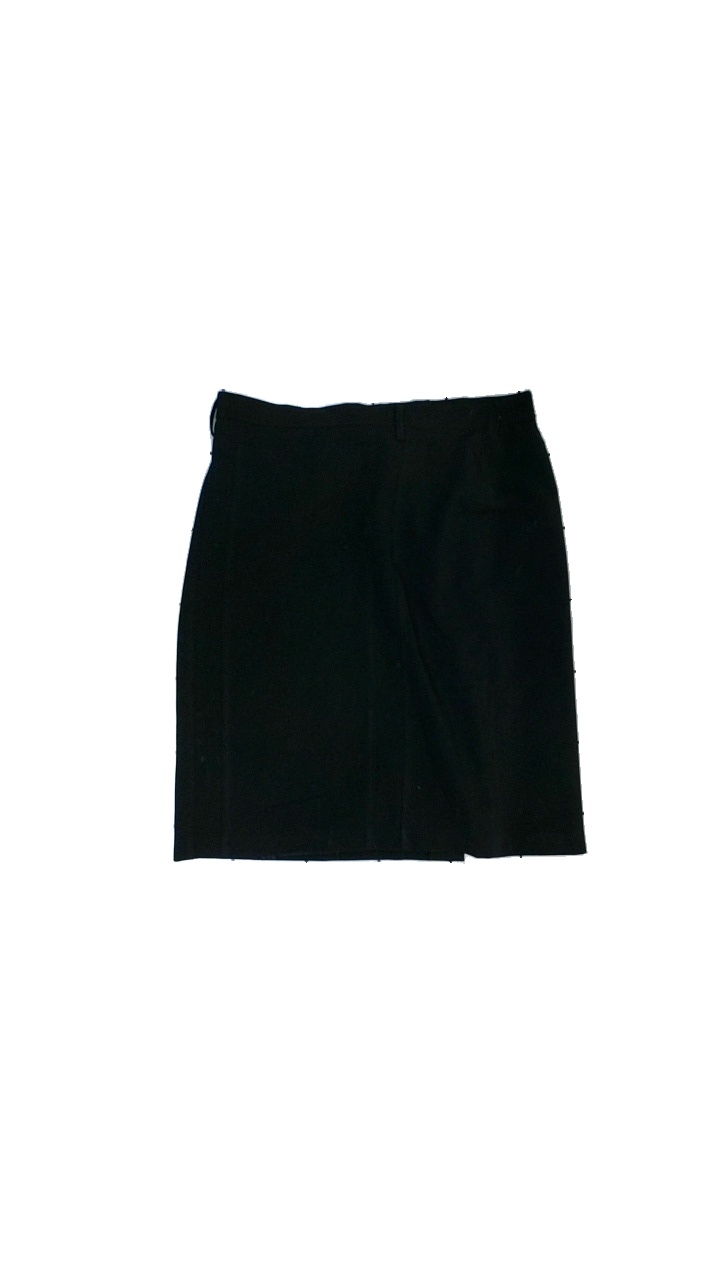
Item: Skirt (Ladies)
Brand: Brandtex
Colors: Black
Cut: Regular
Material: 58% polyester, 42% viscose
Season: All
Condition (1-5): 3
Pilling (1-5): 4
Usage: Reuse
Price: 50-100